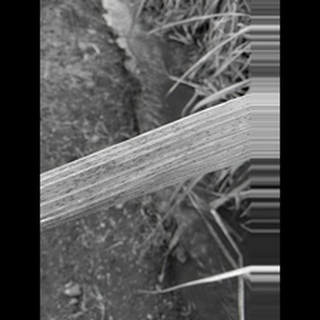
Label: sugarcane_rust